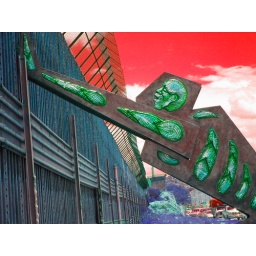
red sky over paradise